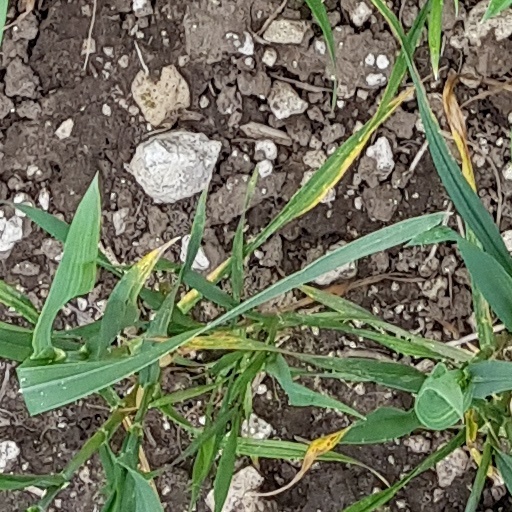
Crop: wheat